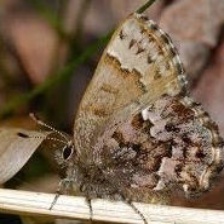
Species: EASTERN PINE ELFIN